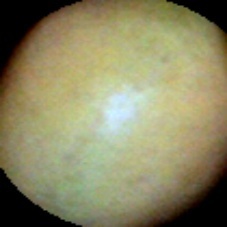
Label: Immature